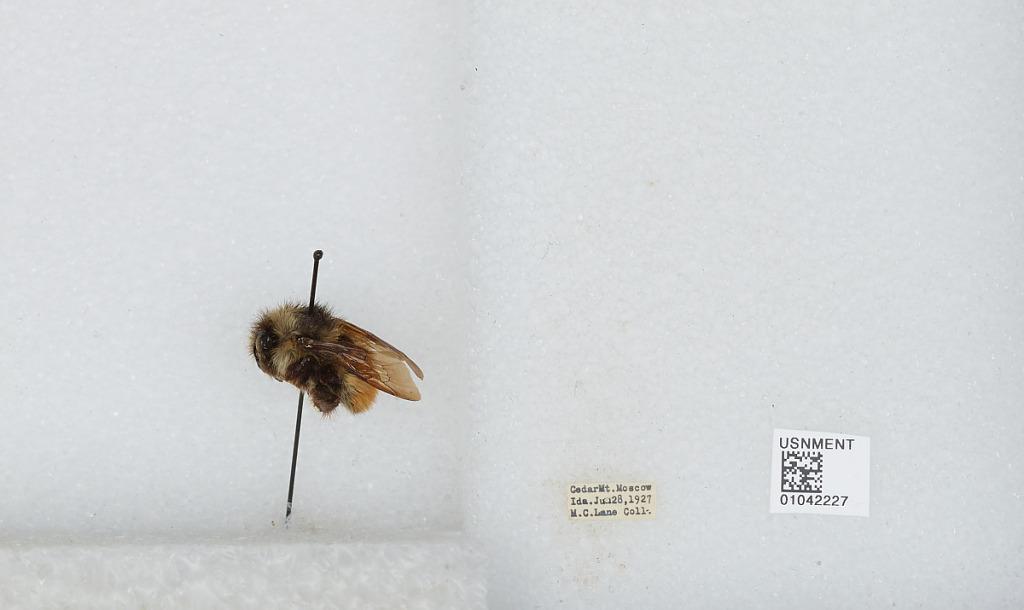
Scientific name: Bombus sp.
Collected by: M. Lane
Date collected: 1927-6-28
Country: United States
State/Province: Idaho
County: Latah
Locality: Cedar Mountain, Moscow
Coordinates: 46.8036, -116.869